Carl Nipperdey

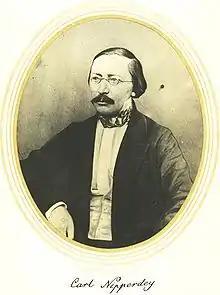
Nipperdey as photographed around 1858 by

Carl Ludwig Nipperdey, also Karl Ludwig Nipperdey (September 13, 1821, in Schwerin – January 2, 1875, in Jena) was a German classical philologist.